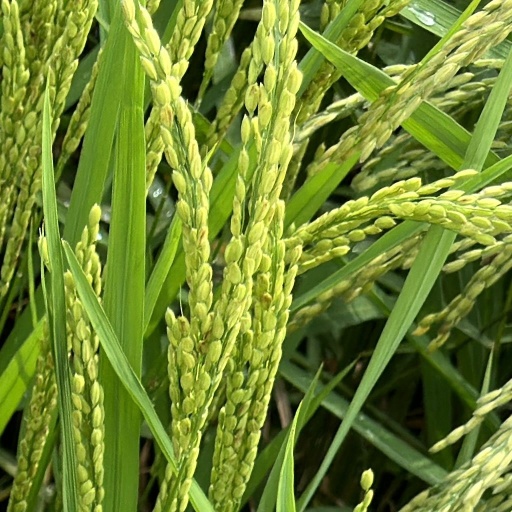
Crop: rice